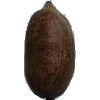
Label: nut_pecan